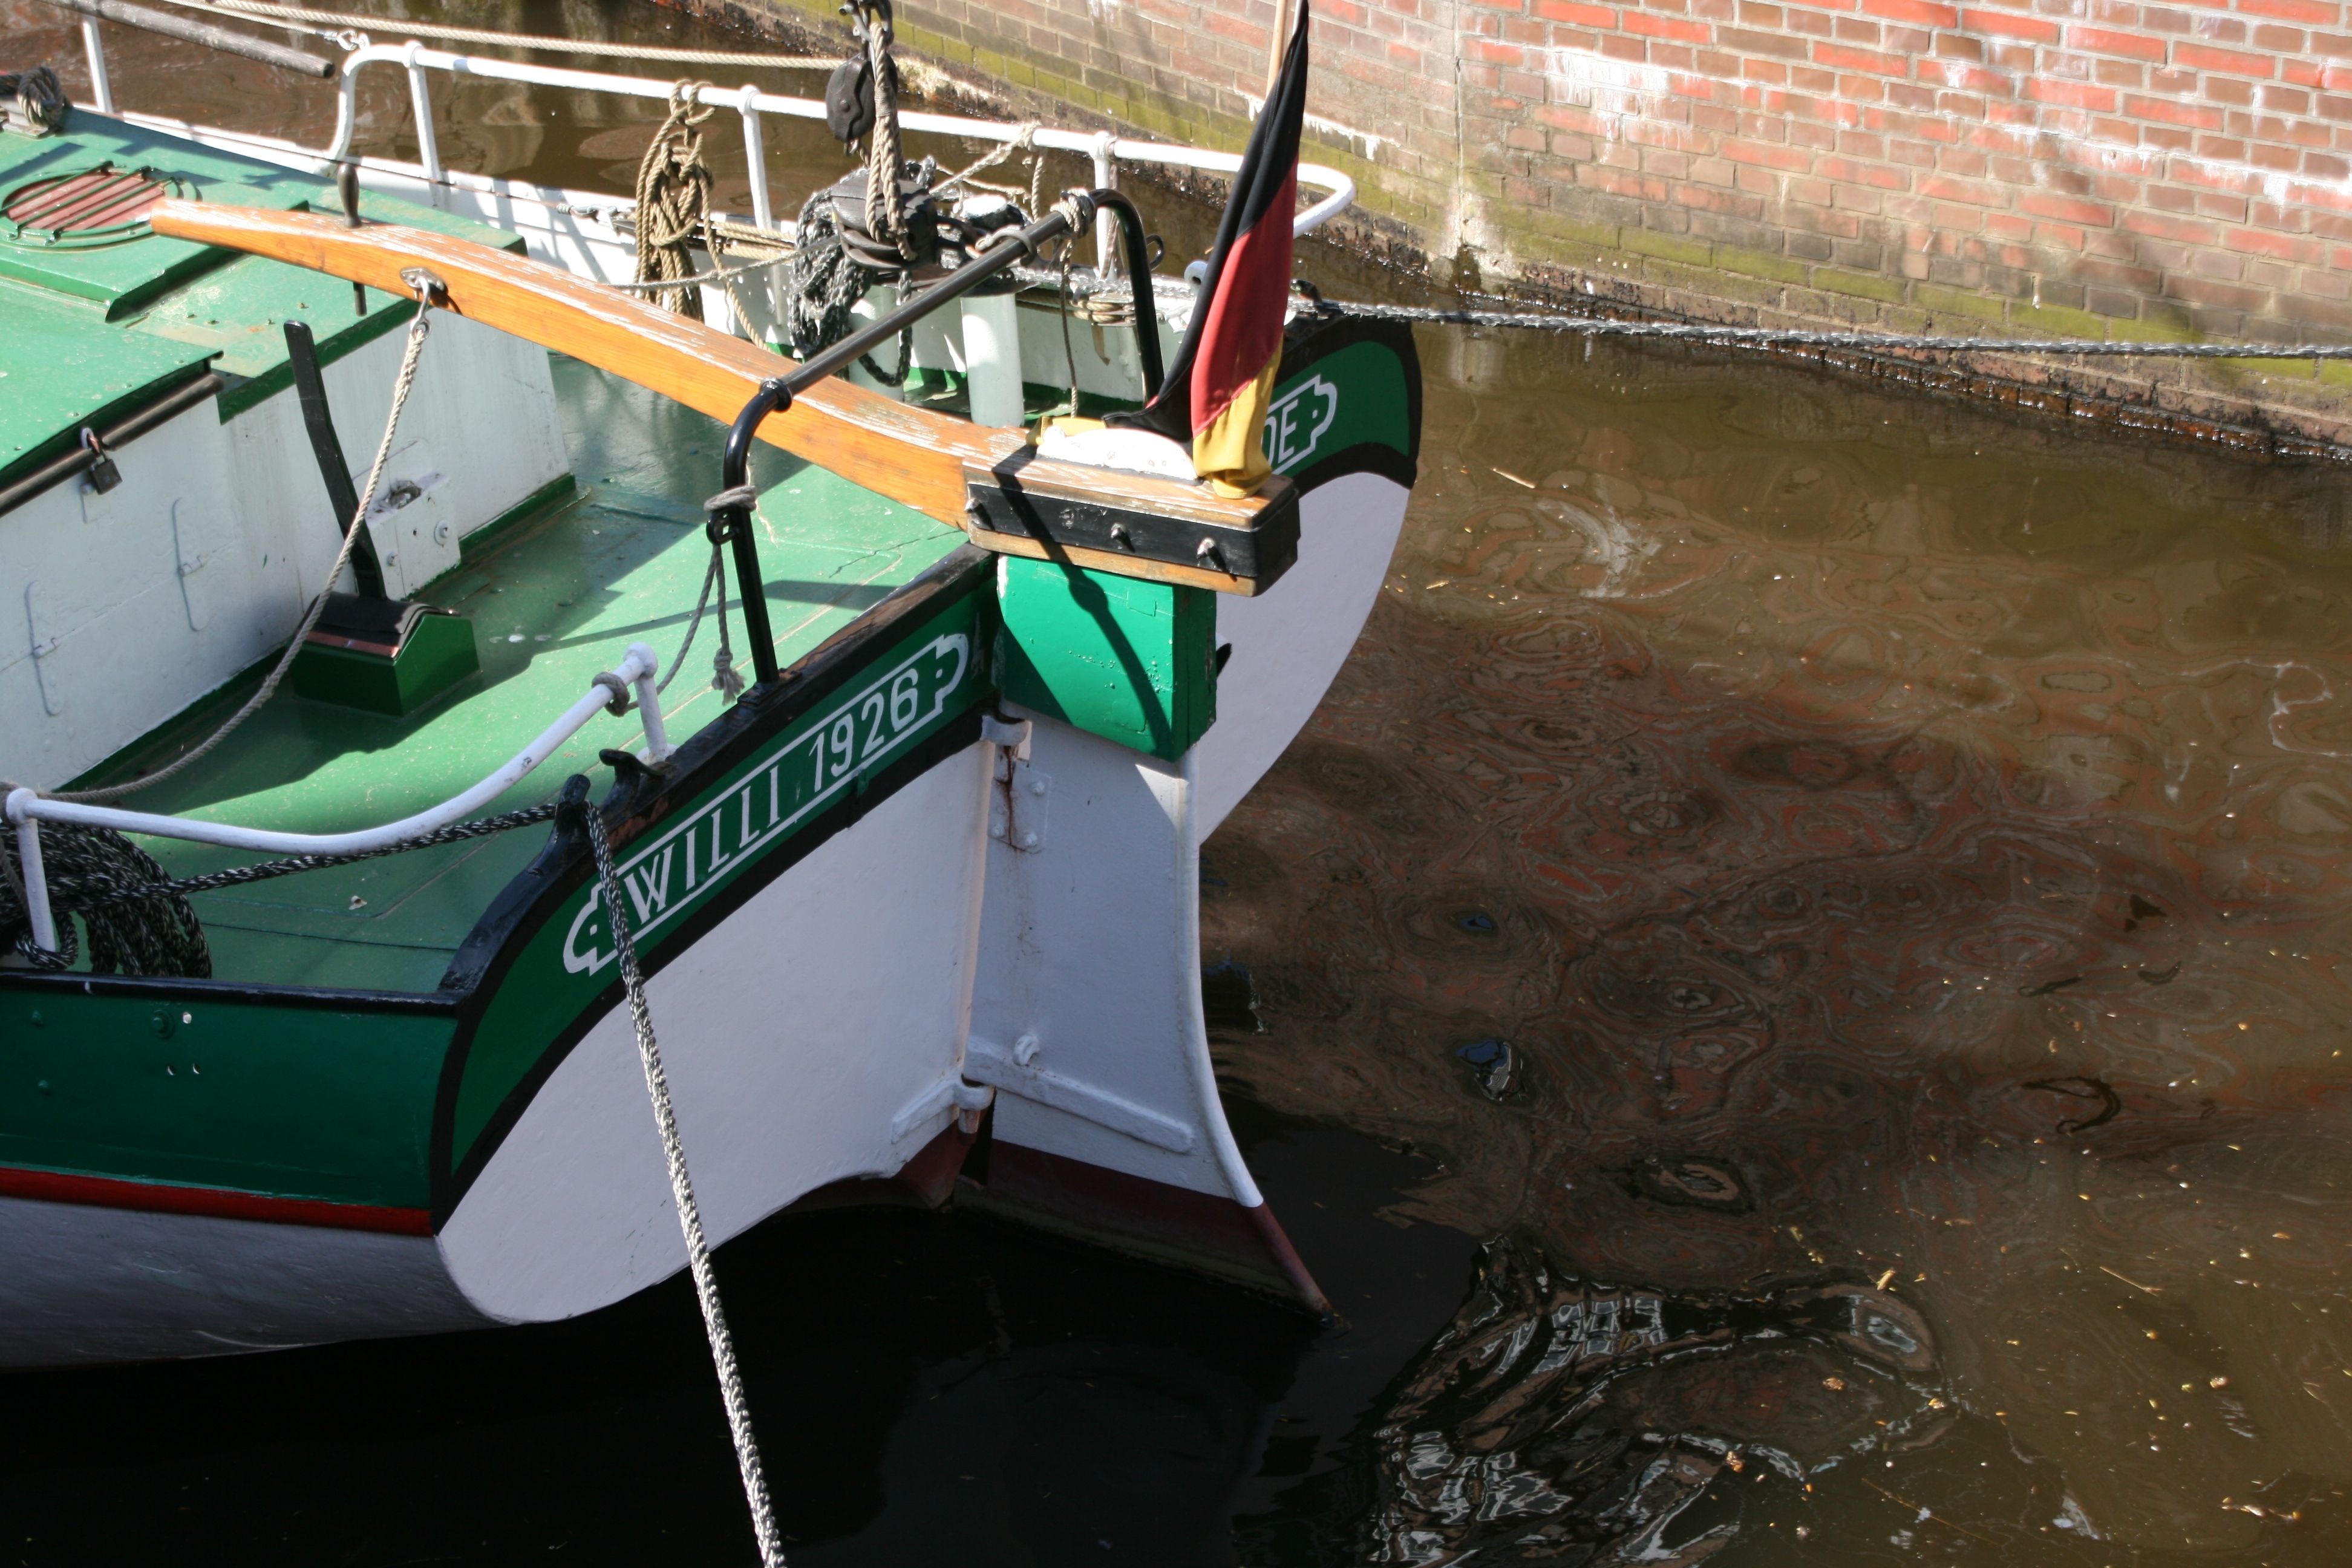
water, nature, boat, lake, boot, vehicle, mast, romance, romantic, machine, port, waterway, fishing boat, fun, ships, maritime, anchorage, watercraft, mood, historically, hanseatic city, fishing port, cutter, fishing vessel, old country, skiff